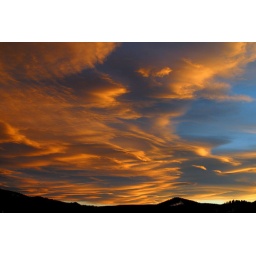
Wave clouds at sunset in the Colorado sky